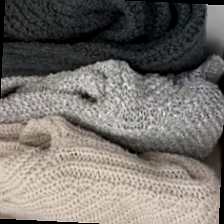
Label: no bracelet mod